SGB Championship 2023

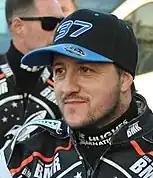
Chris Harris, league and pairs champion with Glasgow

Six of the nine teams qualified for the play offs, including sixth placed Edinburgh who lost 10 of their 16 matches.